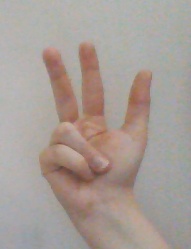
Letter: al